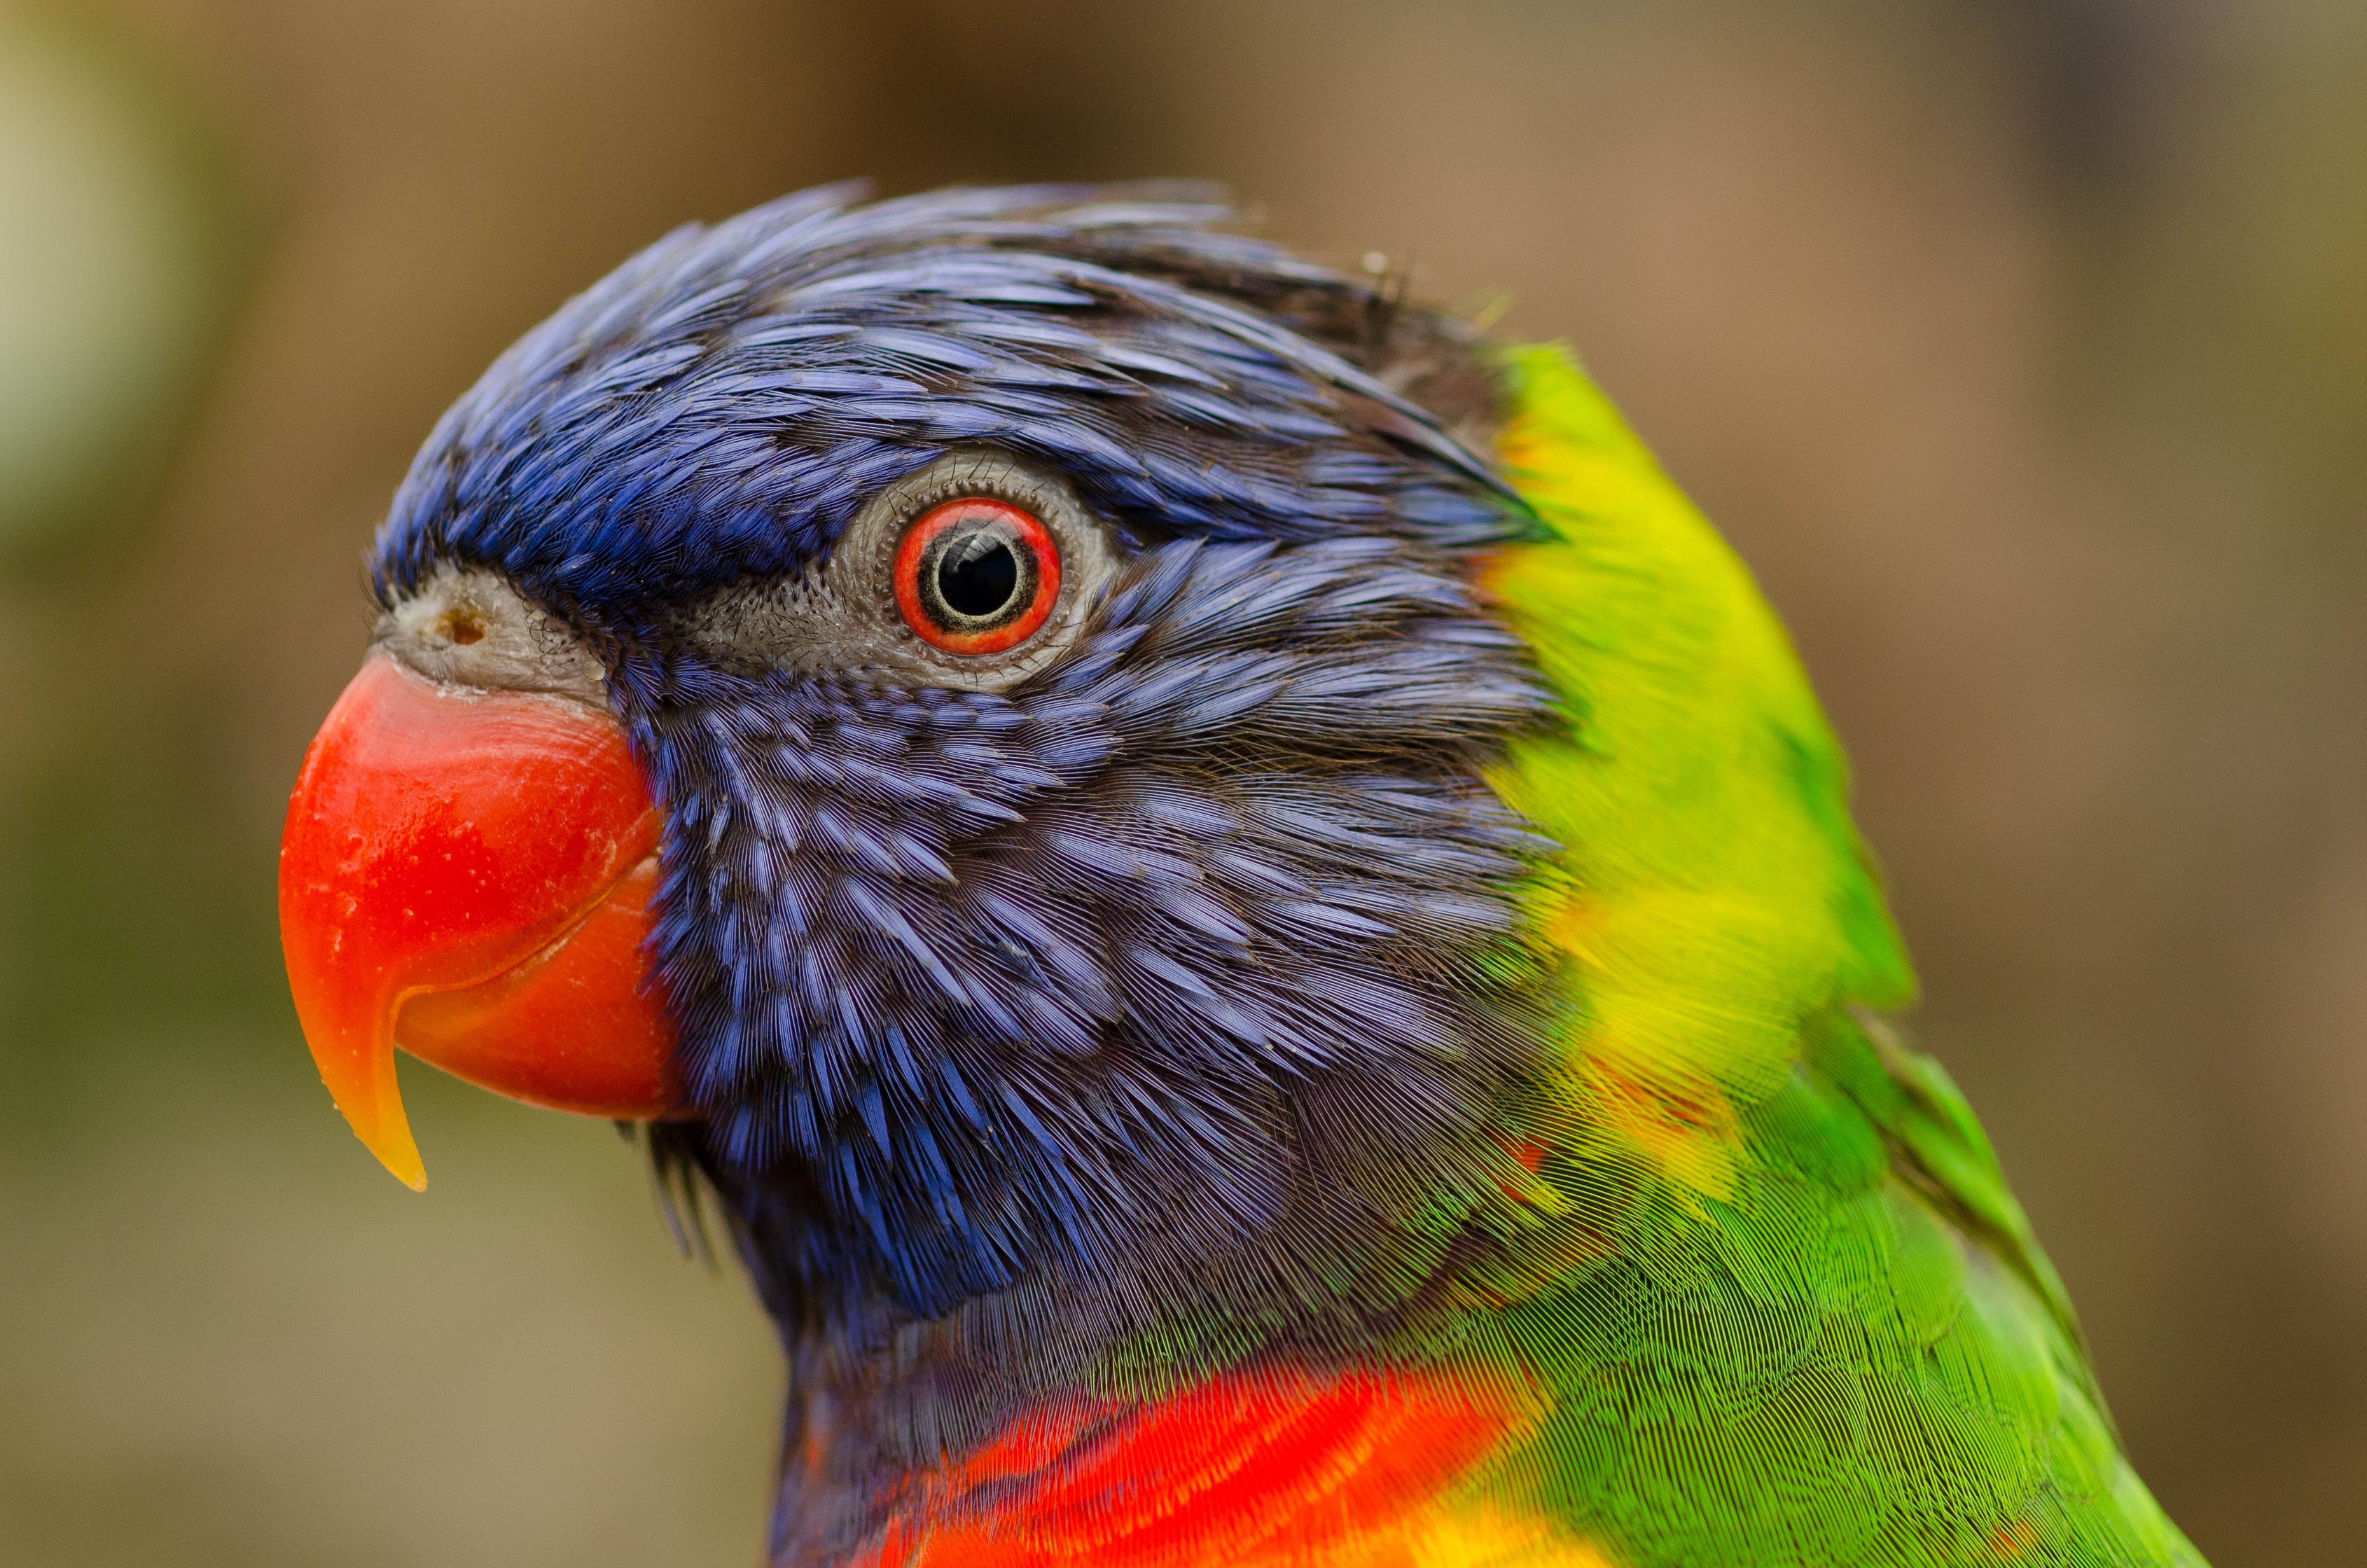
bird, wildlife, beak, colorful, fauna, lorikeet, macaw, close up, feathers, eye, vertebrate, parrot, exotic, parakeet, lory, common pet parakeet